Victor C. Vaughan

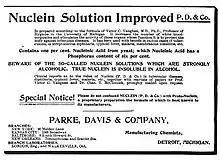
An ad for Vaughan's nuclein solution

Vaughan and Novy published a book in 1886, "Ptomaines and Leucomaines, or the Putrefactive and Physiological Alkaloids", which grew to 604 pages by its third printing in 1896; this and numerous journal articles led to national attention for the university and recognition for Vaughan as a leading researcher on bacteriology. There were skeptics of the tyrotoxicon theory at the time, and the ptomaine theory itself began to lose credibility by the early 20th century, leading Vaughan to conclude in 1909 that, "practically nothing is known about the precise chemical nature of these bacterial poisons".